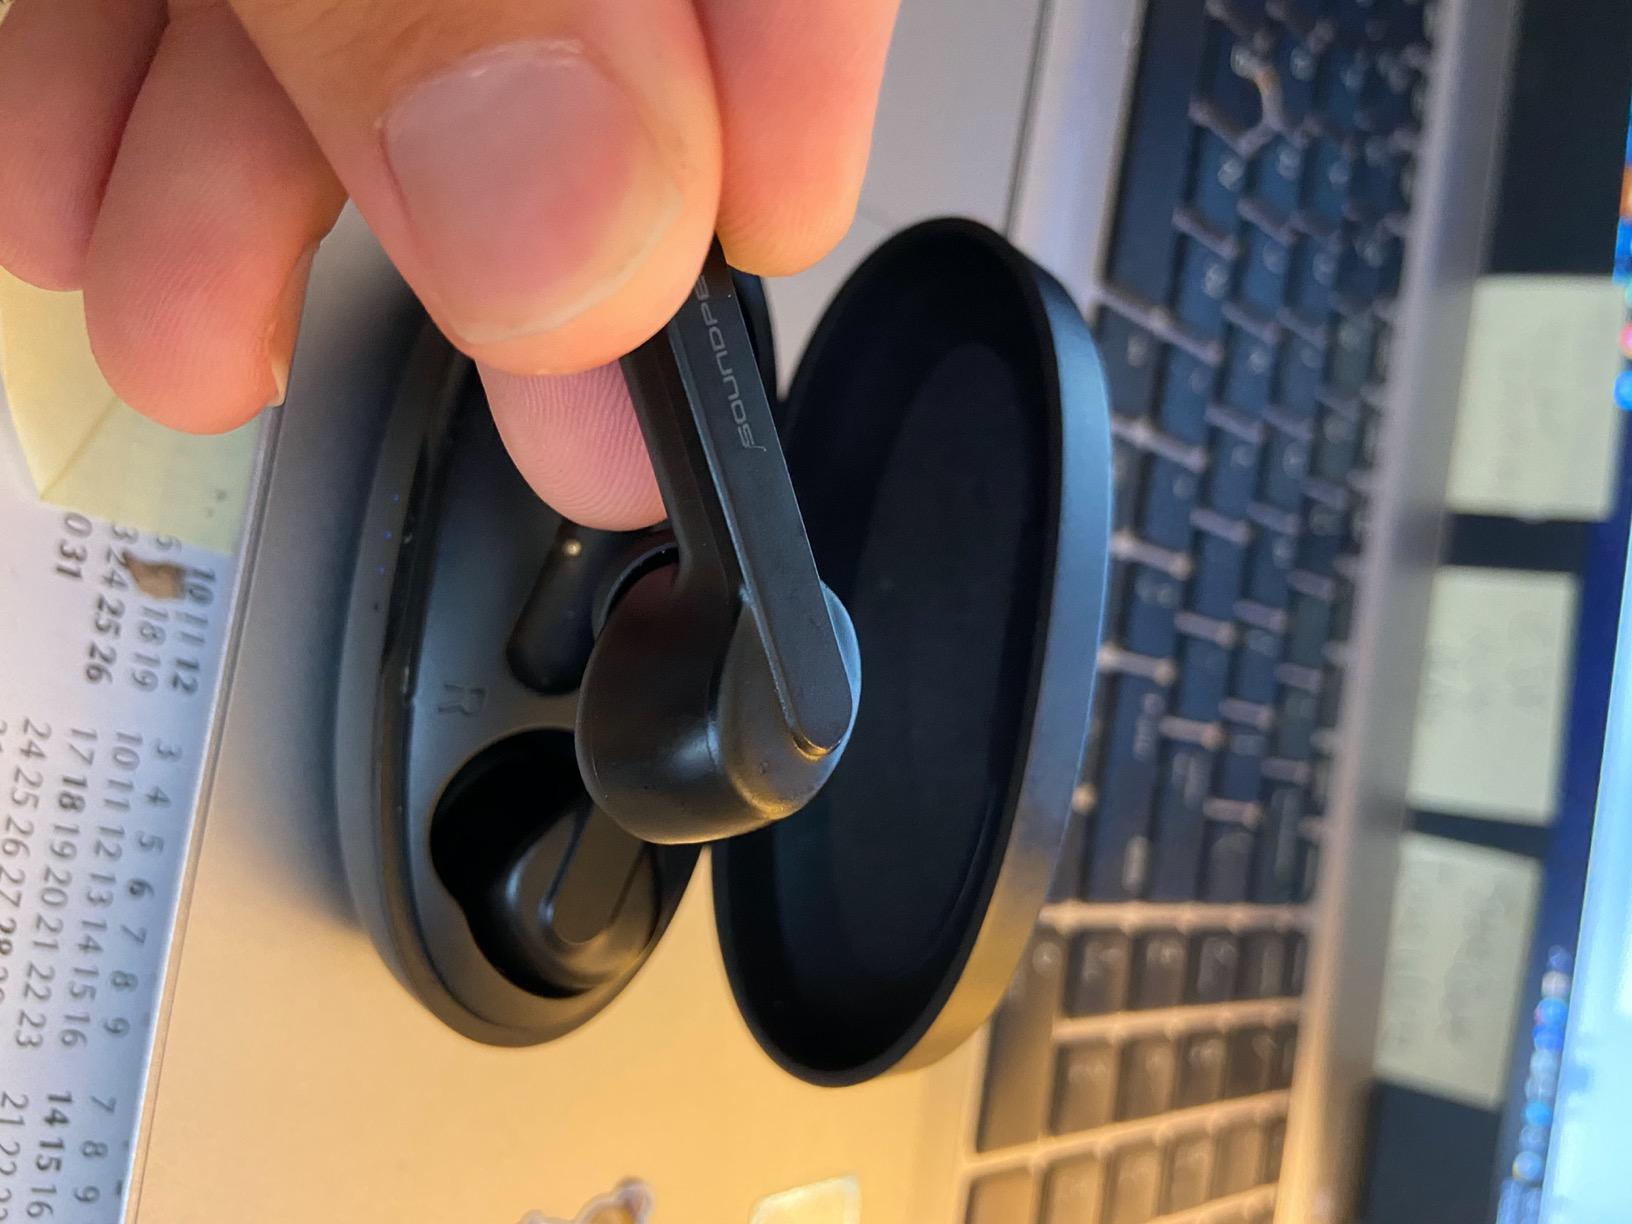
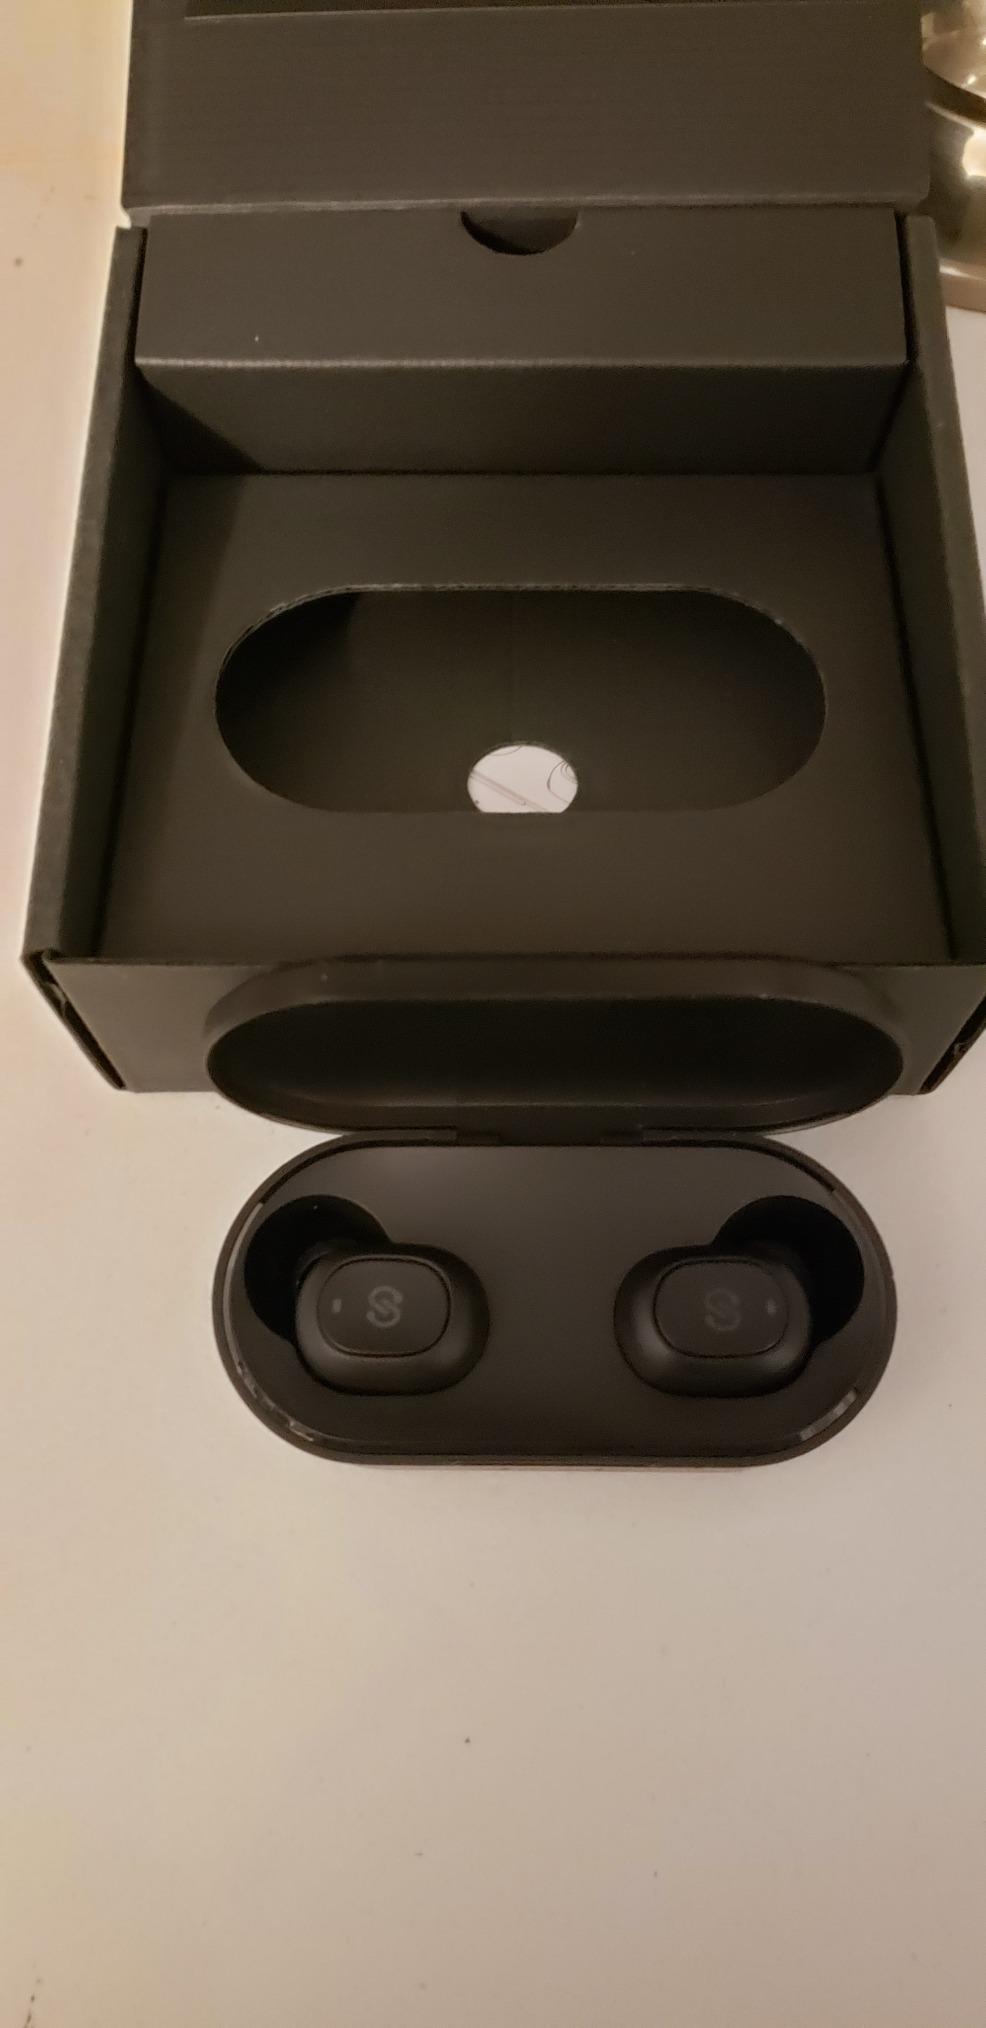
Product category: earbuds
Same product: no